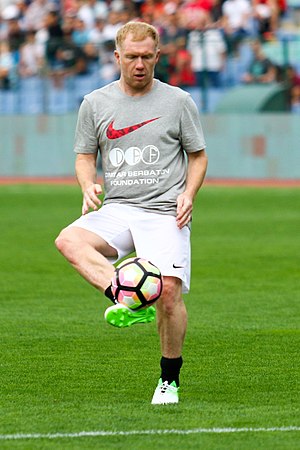
Paul Scholes
Paul Scholes er en engelsk tidligere fodboldspiller, der spillede hele sin karriere i storklubben Manchester United. Han er en af kun tre spillere der har opnået 700 kampe eller mere for klubben.